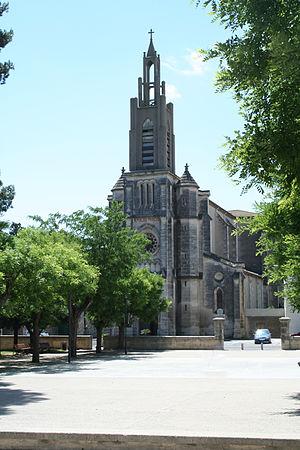
Gigean (France) - église Saint-Geniès.